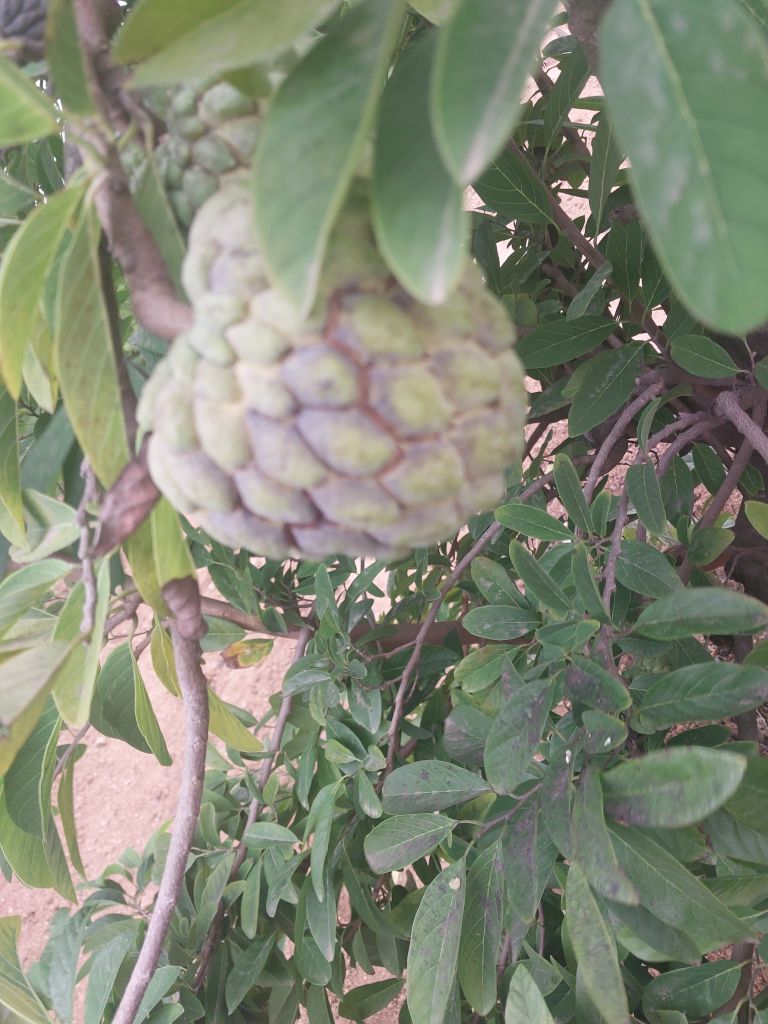
Disease label: Athracnose